Department of Defense Architecture Framework

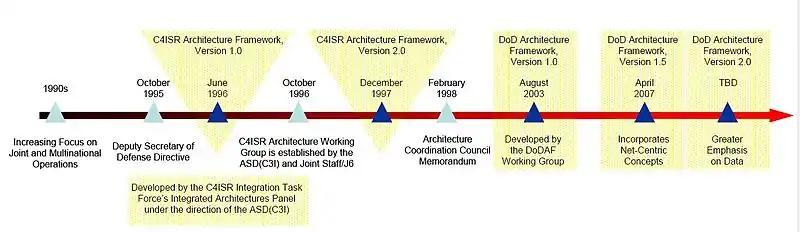
Evolution of the DoDAF since the 1990s. The DoDAF V2.0 was released in May, 2009.

The first version of the development DoDAF was developed in the 1990s under the name C4ISR Architecture Framework. In the same period the reference model TAFIM, which was initiated in 1986, was further developed. The first C4ISR Architecture Framework v1.0, released 7 June 1996, was created in response to the passage of the Clinger-Cohen Act. It addressed the 1995 Deputy Secretary of Defense directive that a DoD-wide effort be undertaken to define and develop a better means and process for ensuring that C4ISR capabilities were interoperable and met the needs of the warfighter. Continued development effort resulted in December 1997 in the second version, C4ISR Architecture Framework v2.0.